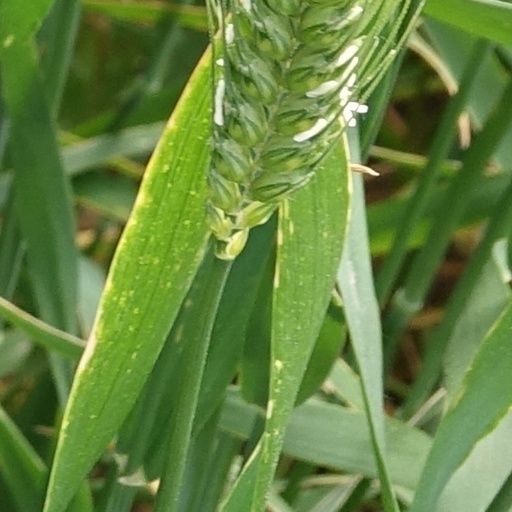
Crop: wheat